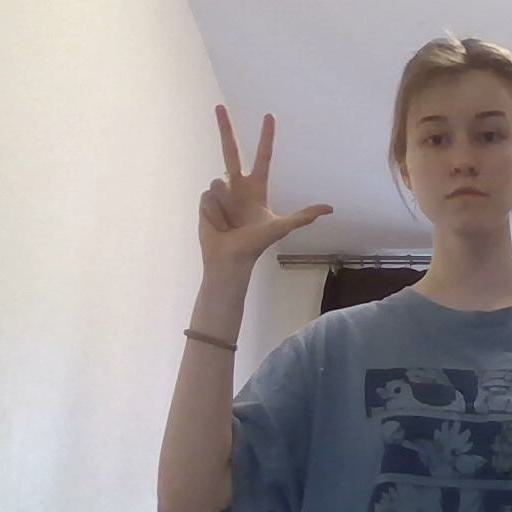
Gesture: three2